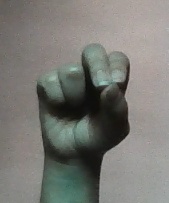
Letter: gaaf